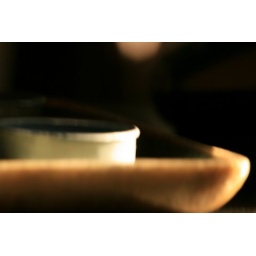
candle holder lit by morning window light